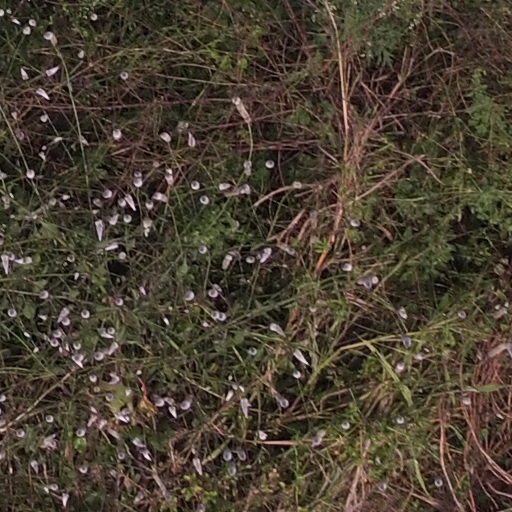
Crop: maize; corn